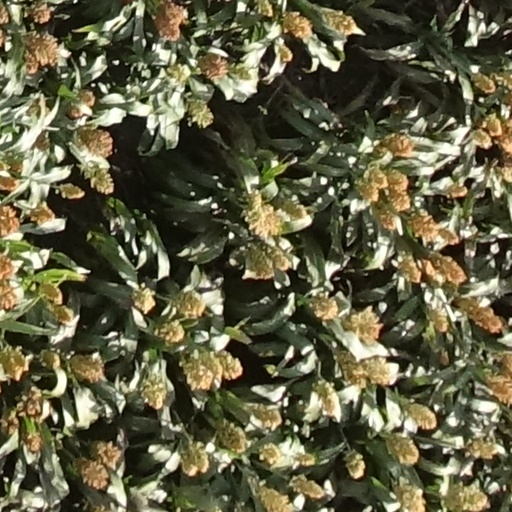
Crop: sorghum